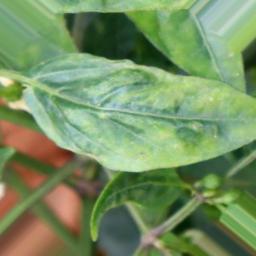
Label: nutritional